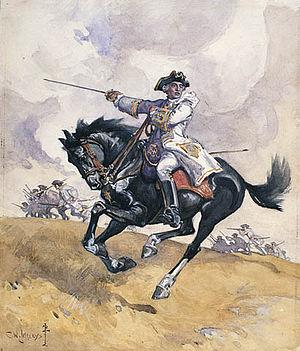
La France fut l’une des principales belligérantes de la Guerre de Sept Ans qui prit place de 1756 à 1763. Elle entra en guerre, mue par l’objectif de s’assurer une victoire finale et définitive sur la Prusse et ses alliés allemands en Europe, et la Grande-Bretagne et ses colonies dans le reste du monde et sur les mers.